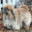
Label: dog